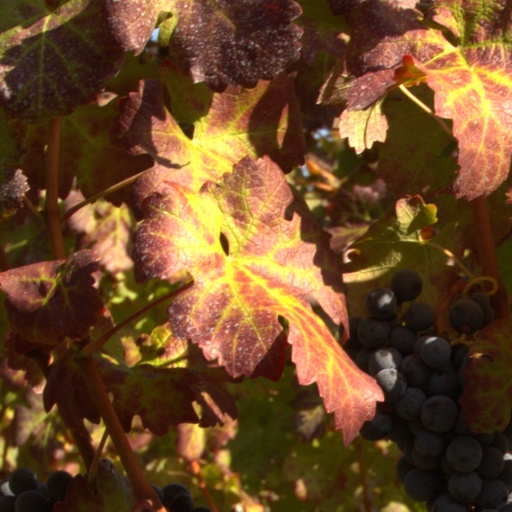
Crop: grape